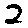
Label: 2